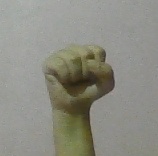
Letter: saad